Wyesham Halt railway station

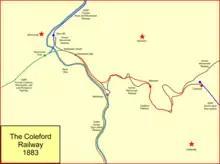
Railways around Wyesham and the stations of Monmouth

The history of railways in Wyesham is long and complicated, beginning with the Monmouth Tramroad, a plateway of 1812. This was built to carry coal from the Forest of Dean out to Monmouth and the River Wye, where it could then be loaded onto trows for carriage to Tintern, Chepstow, Bristol and Gloucester. The plateway ran through Coleford, Newland and Redbrook and down to the Wye, where it turned North and followed the river to Monmouth. This was the first rail transport into Monmouth and ran through Wyesham and a small wharf, then on to the future site of May Hill station where a sawmill and gasworks developed. The country here is steep and wooded, so the route of the plateway was much the same as that of later railways and roads, although the plateway had to make longer detours around some valleys to avoid gradients. When the Coleford Railway was constructed these loops could be straightened and Redbrook was bypassed altogether, as the Wye Valley Railway was thought to be imminent, and this gave a better route through the industries of Lower Redbrook.